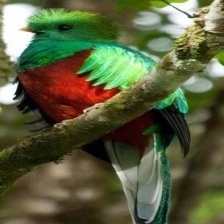
Species: QUETZAL
Scientific name: PHAROMACHRUS MOCINNO